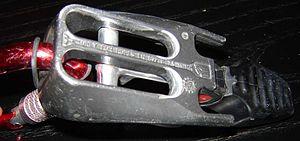
En alpinisme, en escalade, en spéléologie ou en canyonisme, un système d'assurage, ou dispositif d'assurage, est un élément mécanique simple ou composé permettant de freiner la descente d'un compagnon de cordée, voire de la stopper. Il peut aussi permettre sa propre descente en autonomie ou secondée par un contre-assureur.